Xavier de Montclos

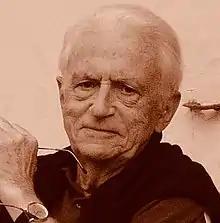

Xavier de Montclos (30 August 1924 – 21 September 2018) was a 20th–21st-century French historian, a specialist of the history of religions and particularly Christianity.